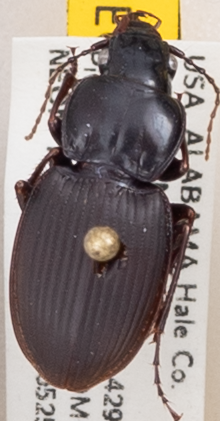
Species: Cyclotrachelus convivus
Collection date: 2021-05-25
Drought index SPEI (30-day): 0.47
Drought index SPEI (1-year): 0.71
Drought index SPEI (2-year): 1.69